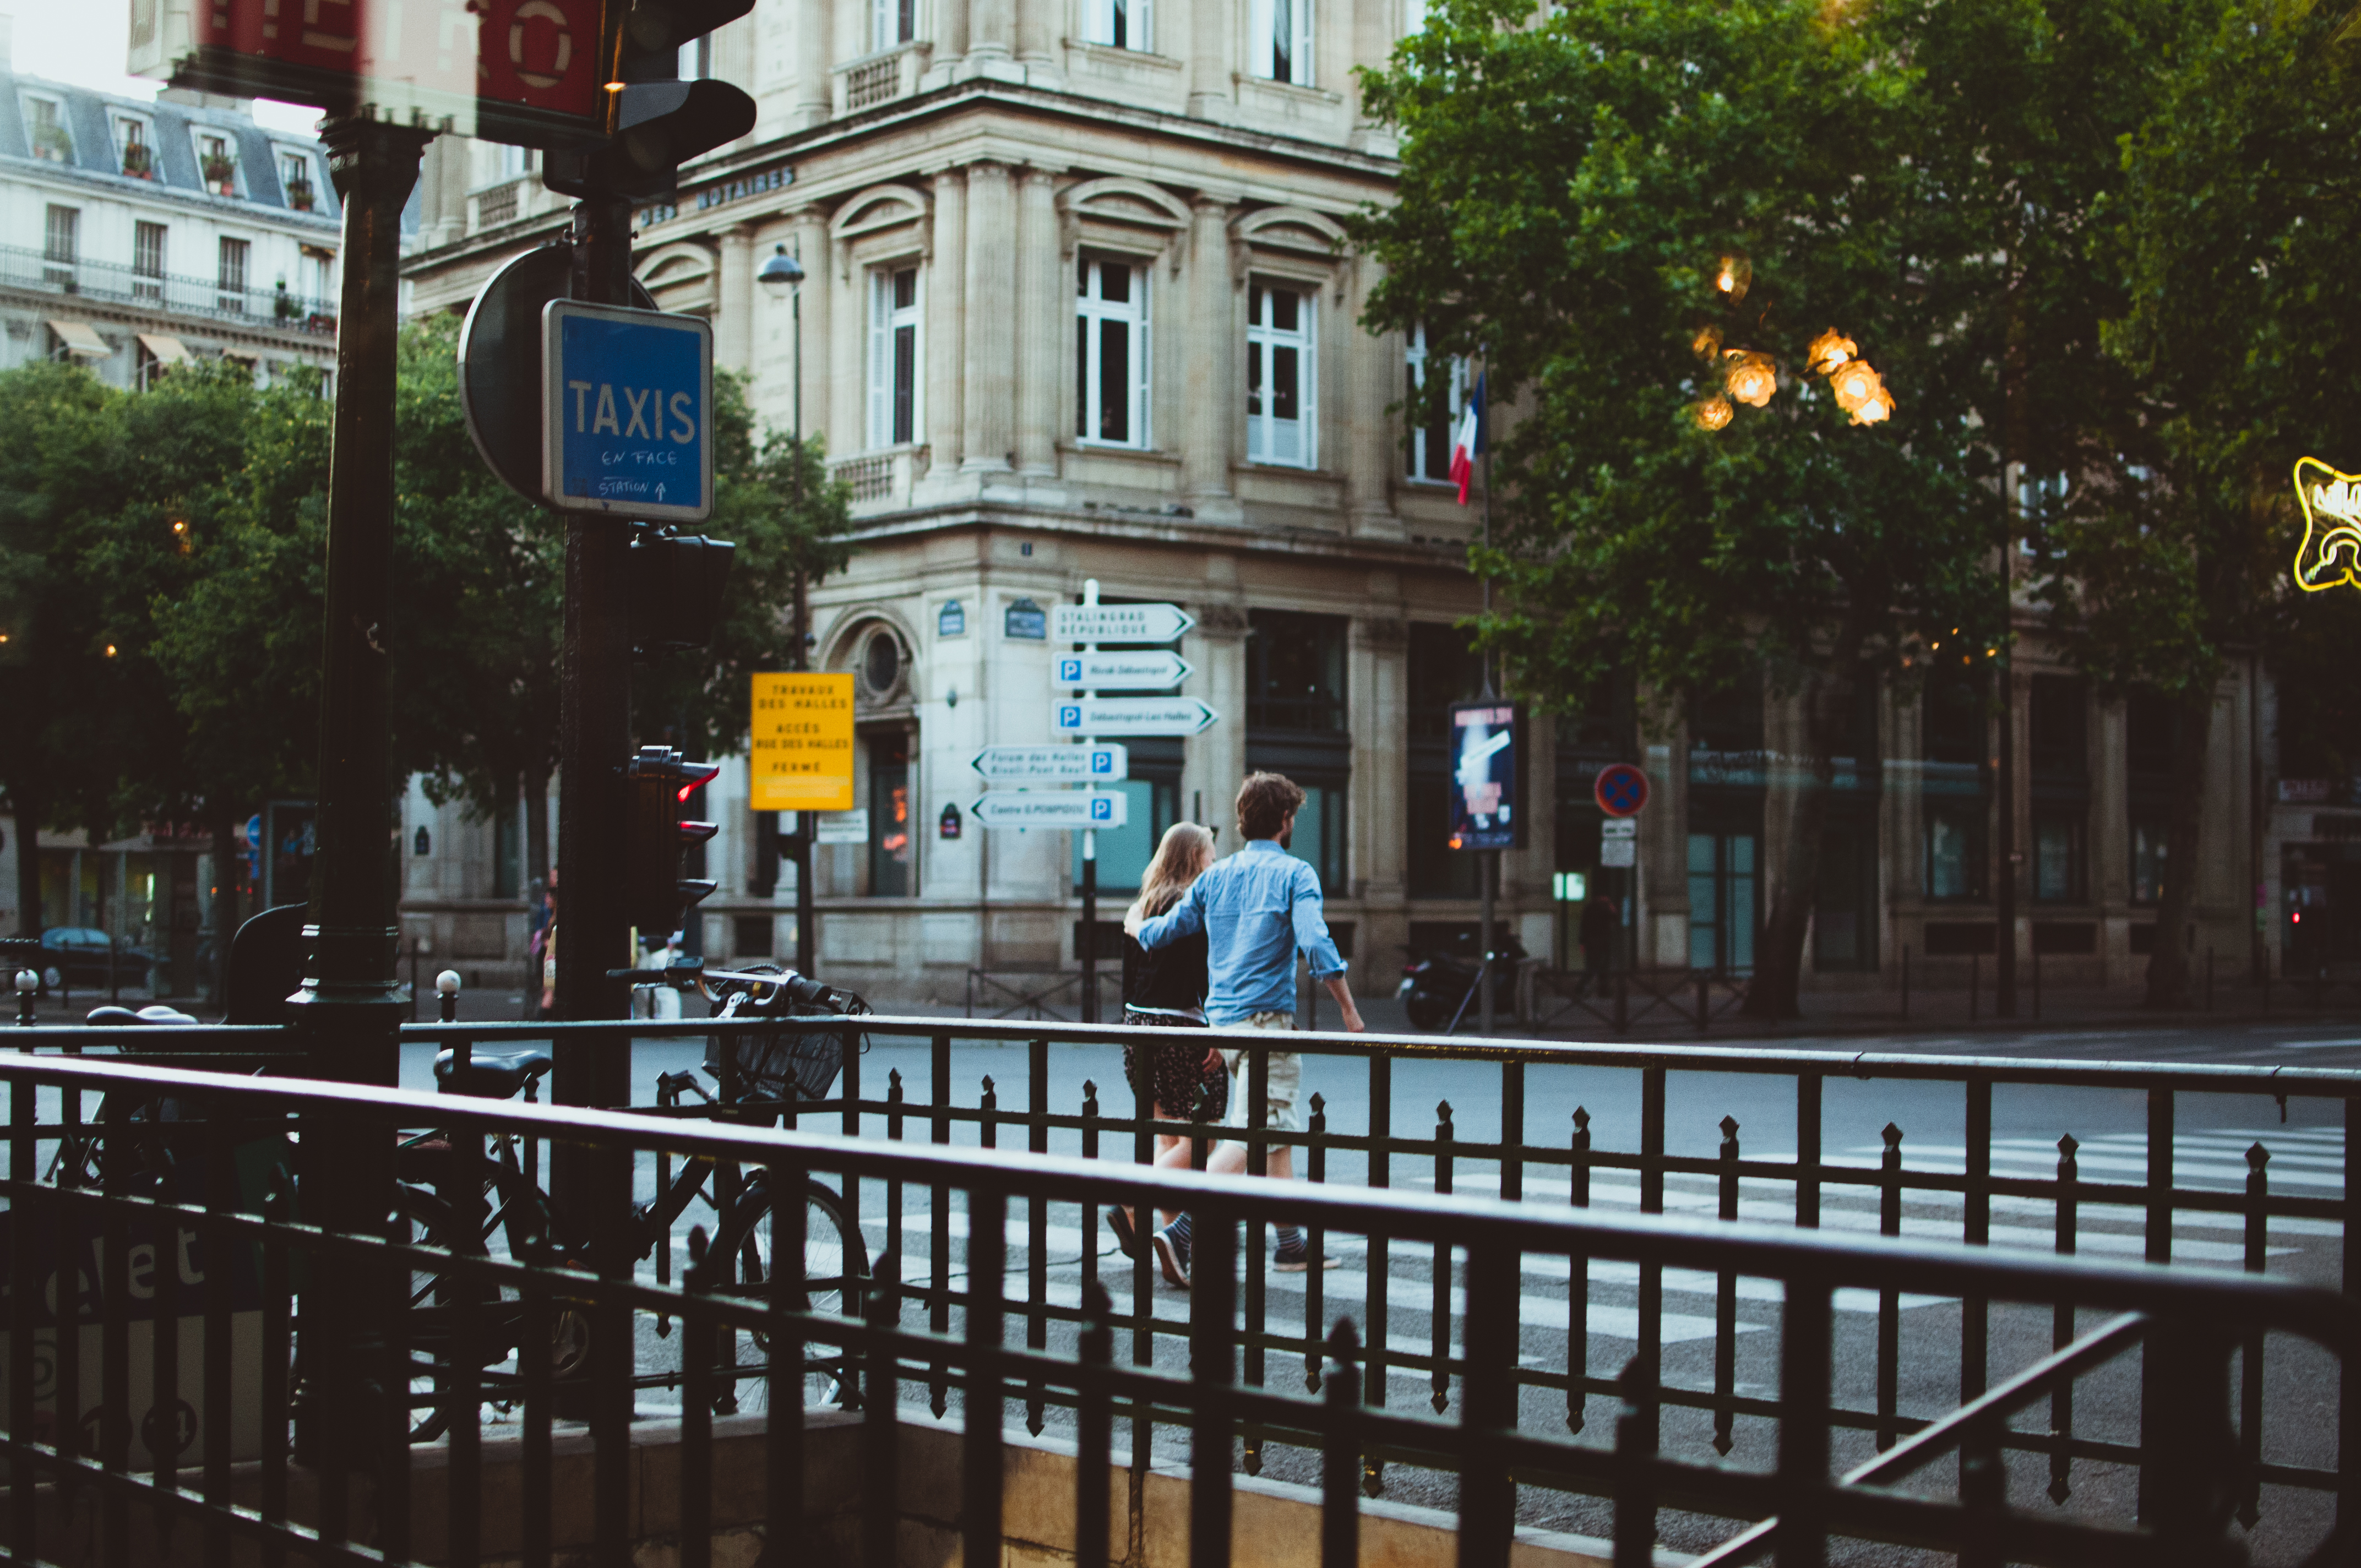
pedestrian, walking, road, street, town, city, cityscape, downtown, evening, couple, waterway, buildings, signs, town square, neighbourhood, pedestrian crossing, urban area